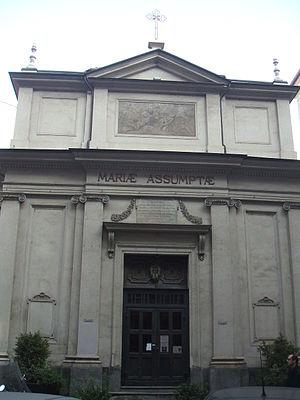
L'architecture baroque à Turin correspond à une période architecturale allant de la deuxième moitié du XVIᵉ siècle à la fin du XVIIᵉ siècle. La ville de Turin conserve aujourd'hui encore le caractère qu'a voulu lui donner le duc de Savoie Emmanuel-Philibert, qui, en 1562, transféra sa capitale de Chambéry à Turin et dut, à une époque où l'absolutisme commençait à s’épanouir, faire le choix d'une architecture affirmant l'autorité de l'État et du monarque. Les façades des palais sont ici beaucoup plus sobres et rigoureuses qu'à Rome. Le baroque est ici rationnel et donne à la ville un air de gravité.
Bernardo Antonio Vittone est un architecte italien, né à Turin le 19 août 1704, mort à Turin le 19 octobre 1770.